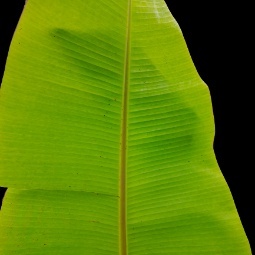
Label: Sulphur